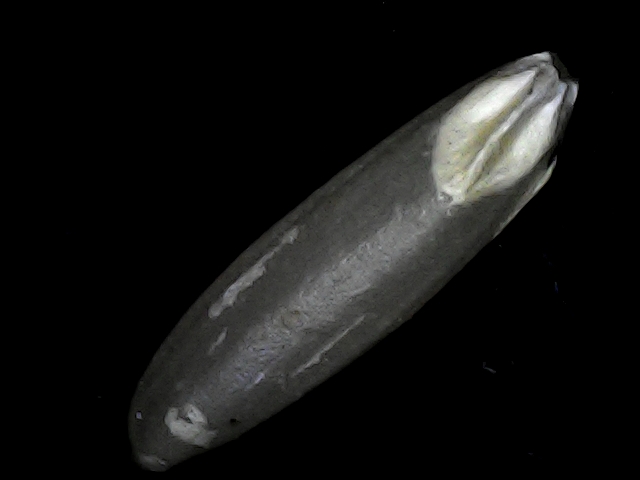
Rice variety: BRRI102